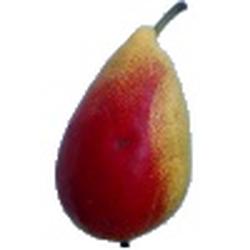
Label: Pear